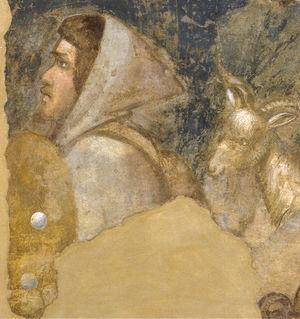
La Galleria dell'Accademia est un musée de Florence abrité par l'Académie du dessin de Florence créée en 1562, transférée dans ses bâtiments en 1784, situé 58-60 rue Ricasoli, entre le Duomo et la Piazza San Marco, lors de la création de l'Académie des beaux-arts de Florence.
Cette page est une liste des œuvres de Giotto, plus précisément Giotto di Bondone ou Ambrogiotto di Bondone, peintre, un sculpteur et architecte italien du Trecento, dont les œuvres sont à l'origine du renouveau de la peinture occidentale. C'est l'influence de sa peinture qui va provoquer le vaste mouvement de la Renaissance à partir du siècle suivant.